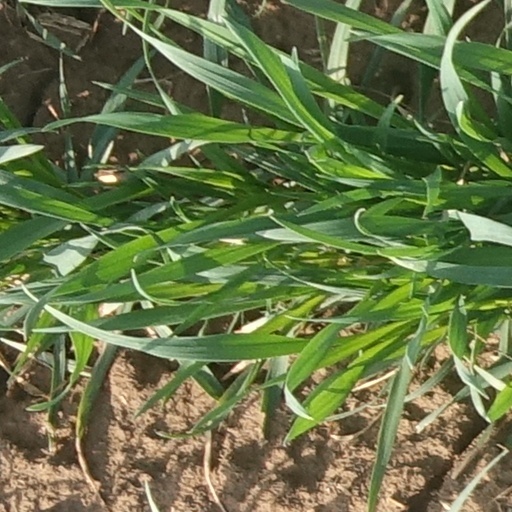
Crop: wheat